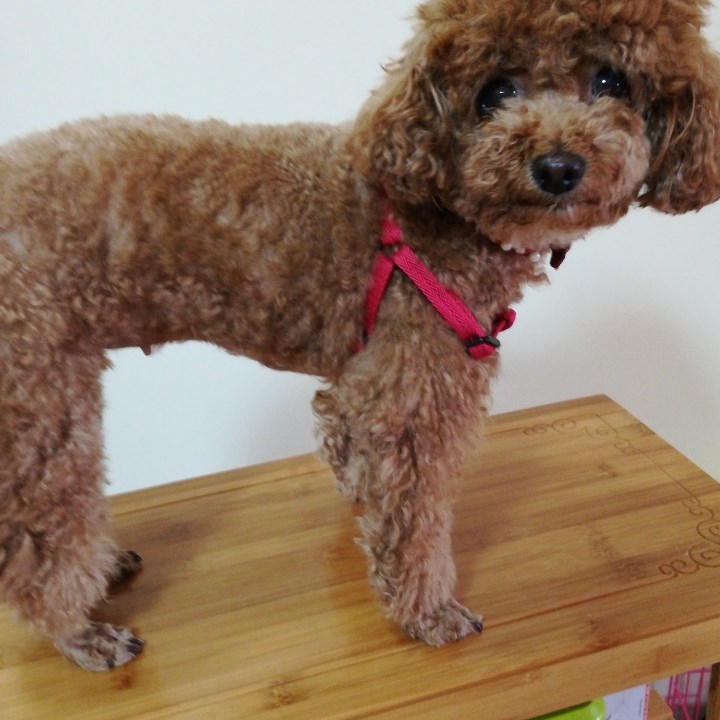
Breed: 7449-n000128-teddy